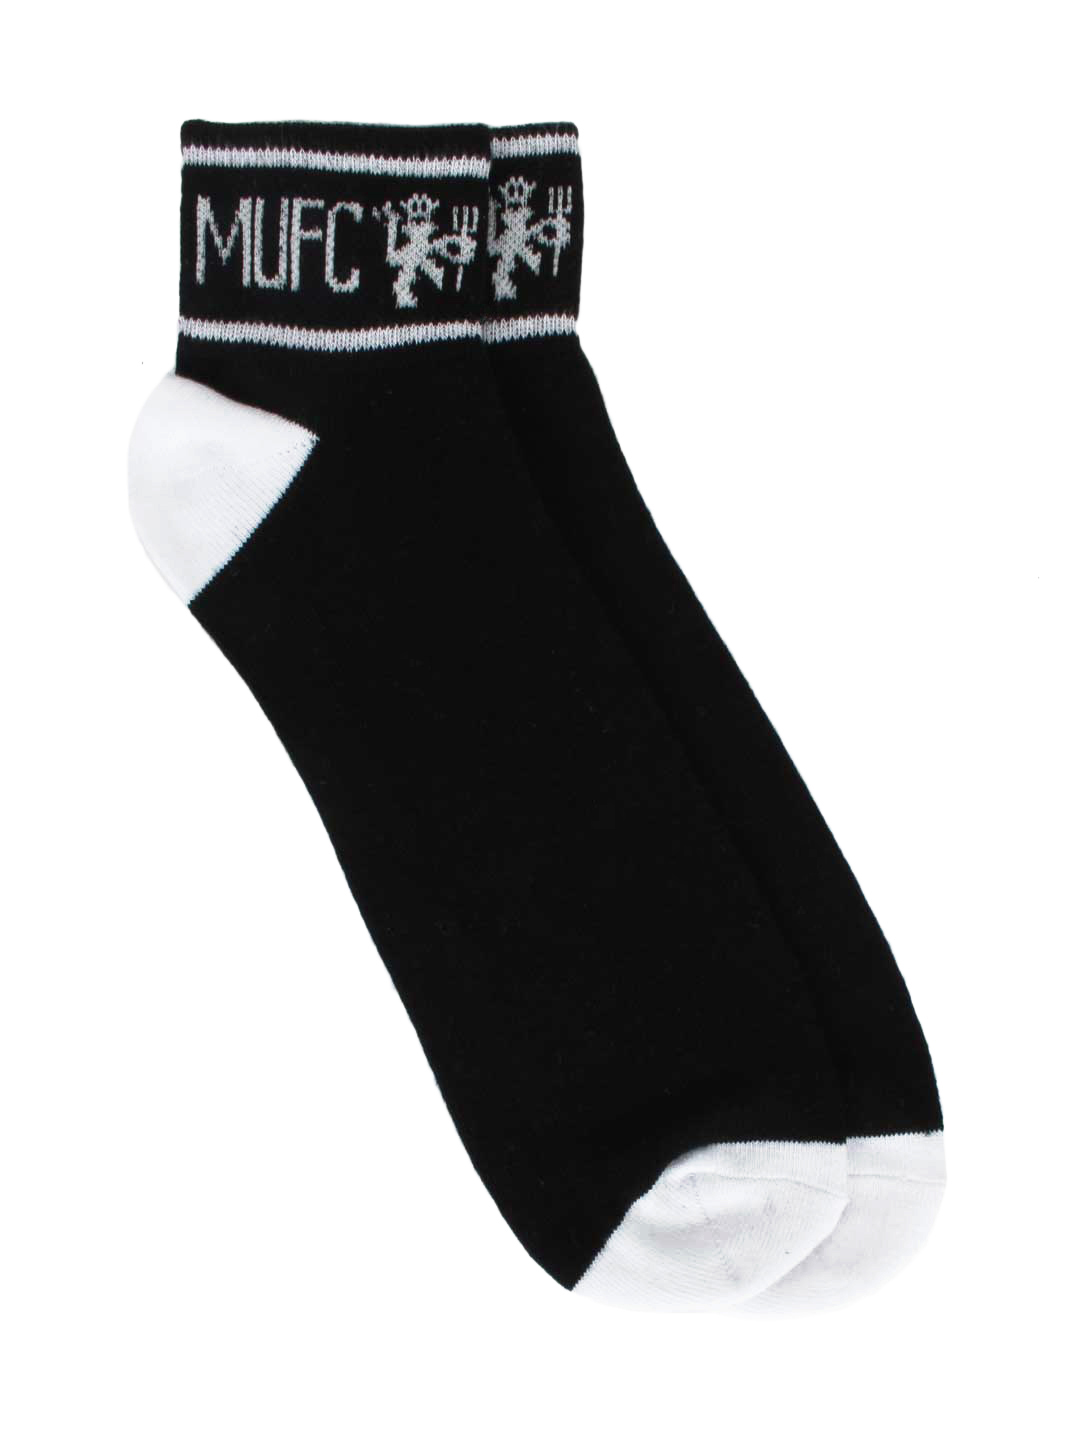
Manchester United Men Black Socks
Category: Accessories / Socks / Socks
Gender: Men
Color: Black
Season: Summer 2012
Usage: Casual